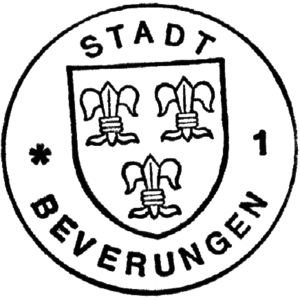
sceau de la ville de Beverungen